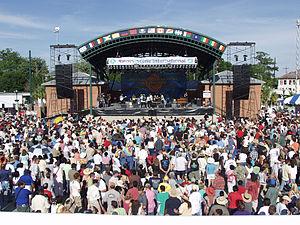
Le Festival international de Louisiane est un festival musical francophone qui se déroule dans la ville de Lafayette dans la région de l'Acadiane en Louisiane aux États-Unis depuis 1986.